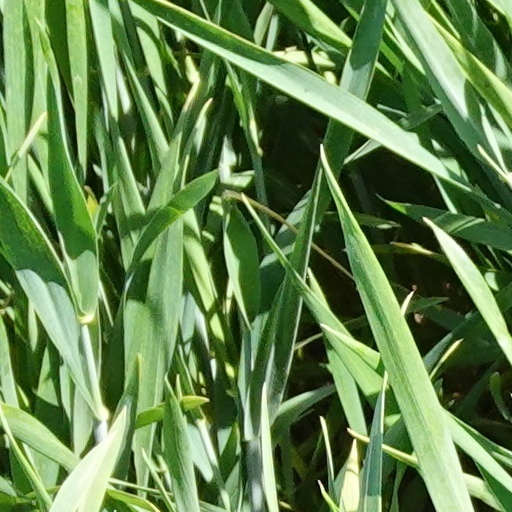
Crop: wheat